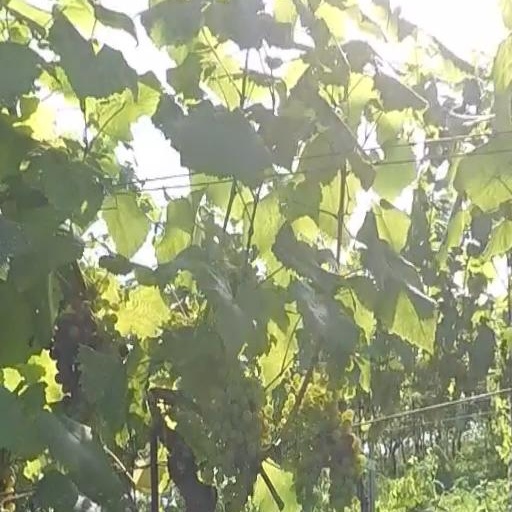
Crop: grape